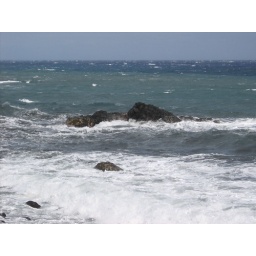
Pacific ocean seen from road to Hana in Maui